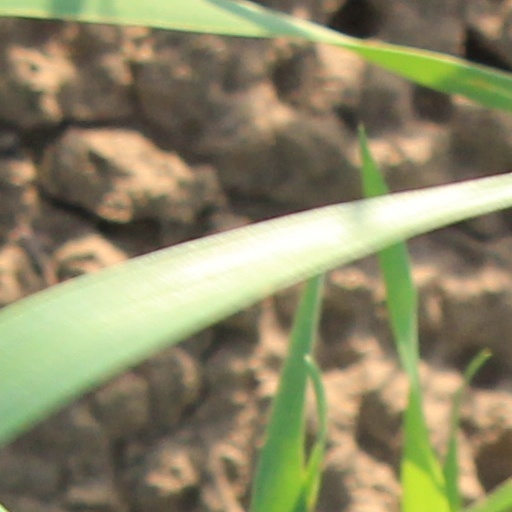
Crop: wheat